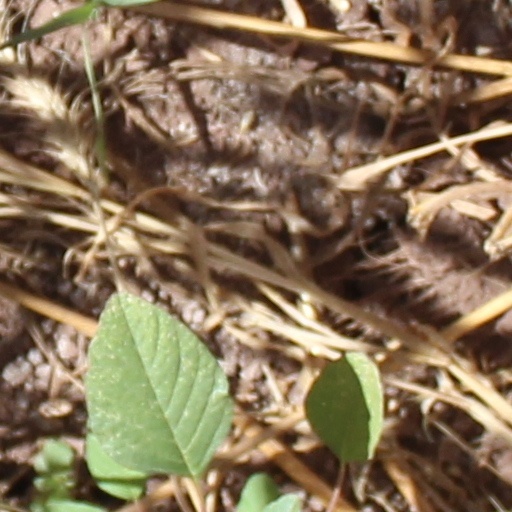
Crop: wheat